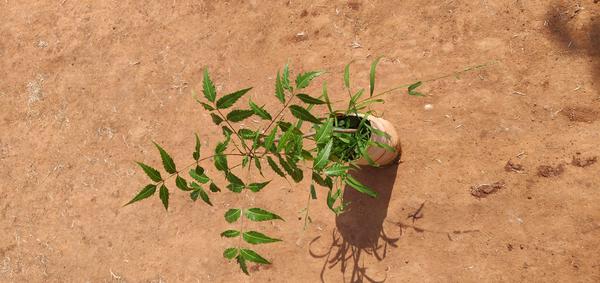
Plant: Neem